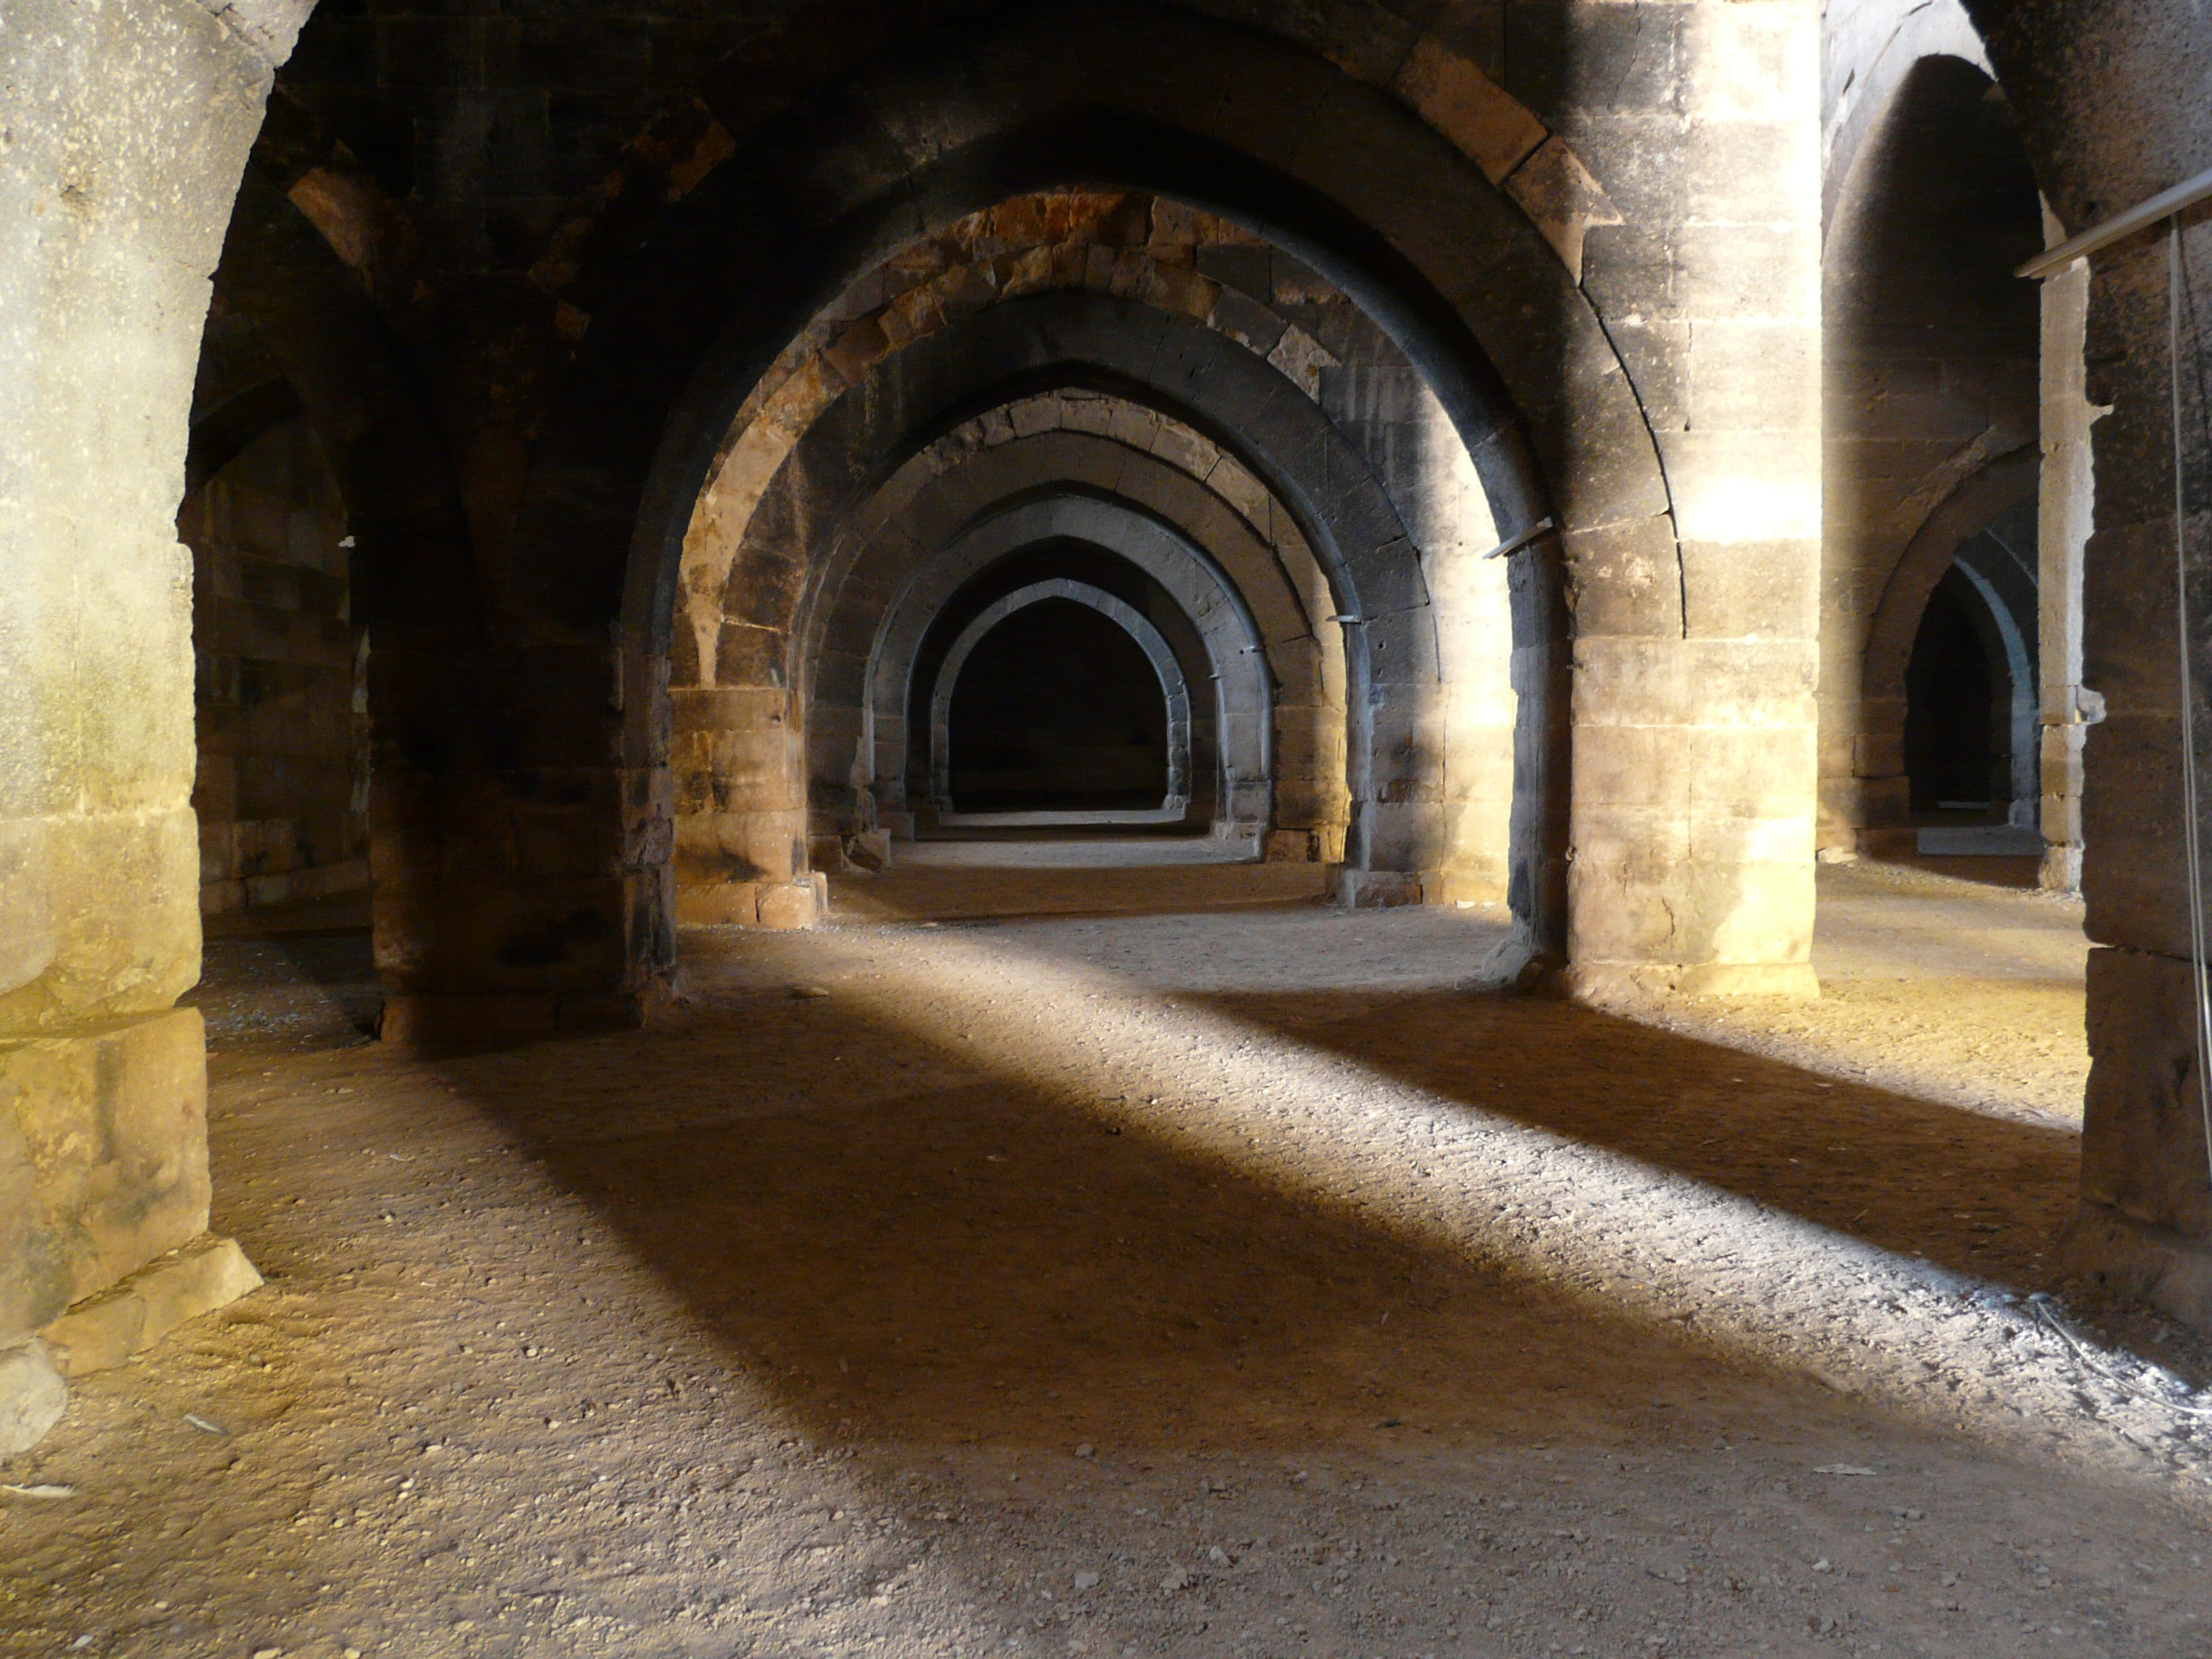
architecture, building, alley, arch, fortification, temple, infrastructure, monastery, arcade, accommodation, crypt, ancient history, caravans, sultanhan caravansary, seldschukisch, seljuk karawanenweg, sultanhan